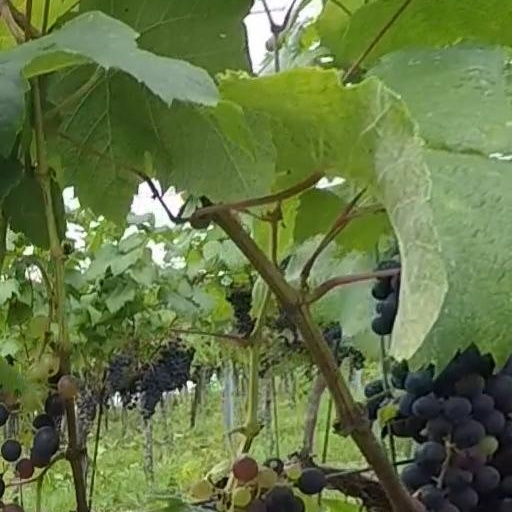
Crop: grape